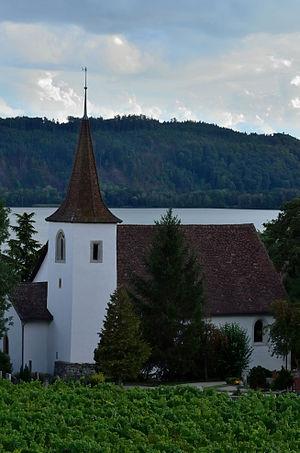
Blanche Eglise, La Neuveville